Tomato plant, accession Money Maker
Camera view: horizontal (90 deg, fisheye); turntable rotation: 120 degrees
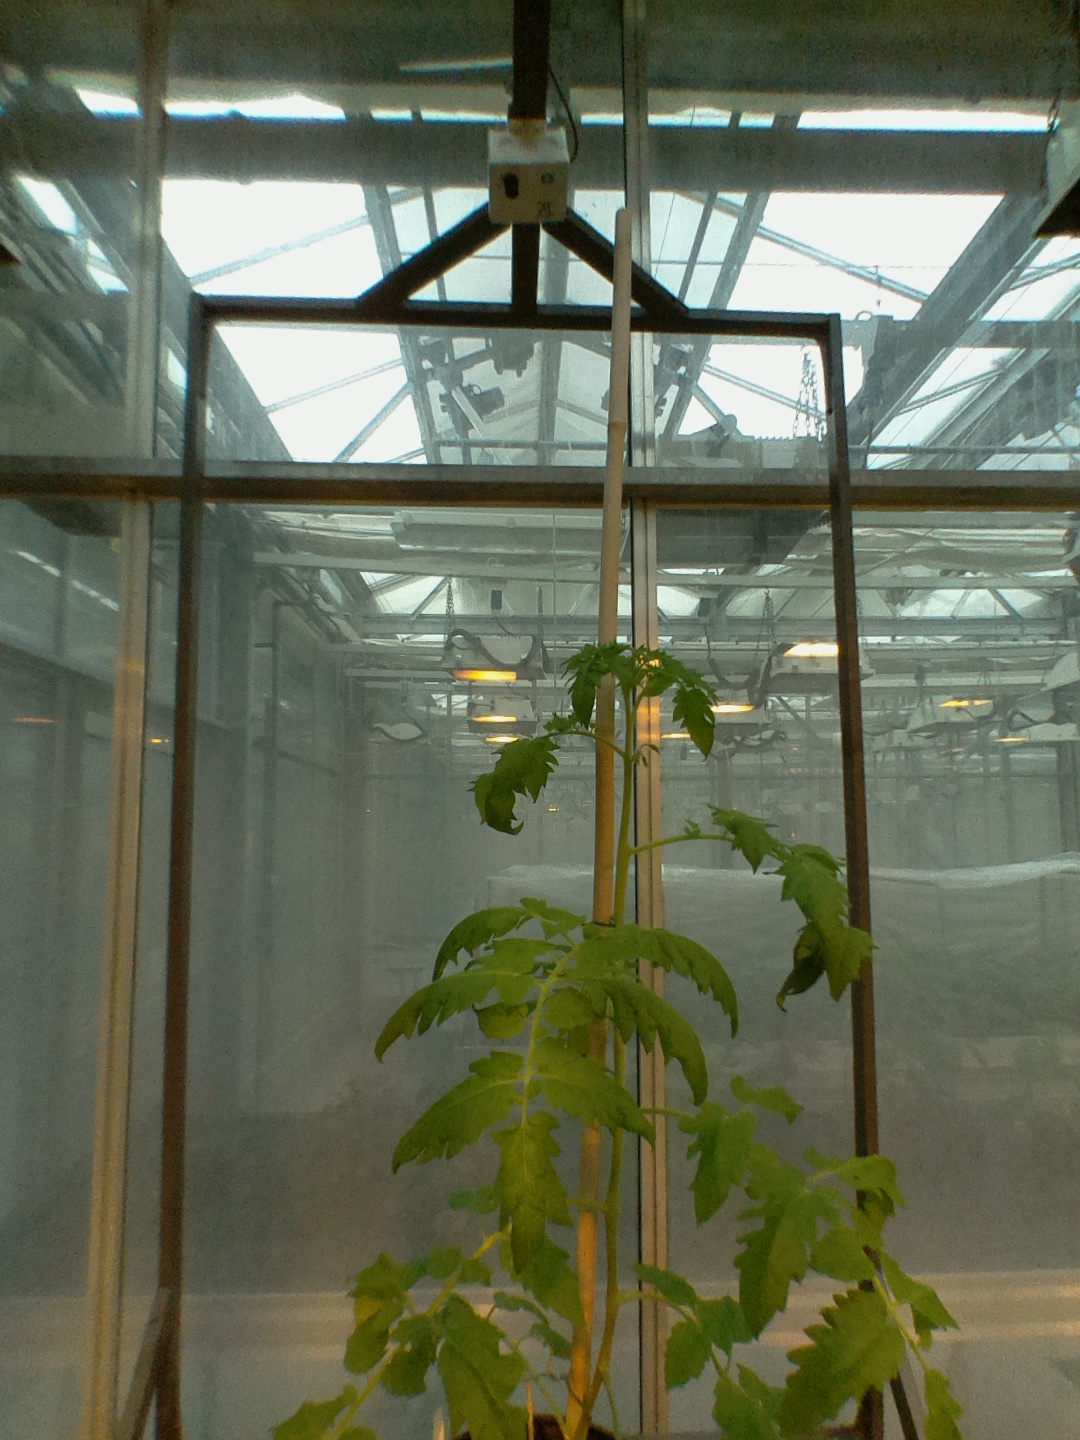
BBCH growth stage 53: 3 inflorescences visible